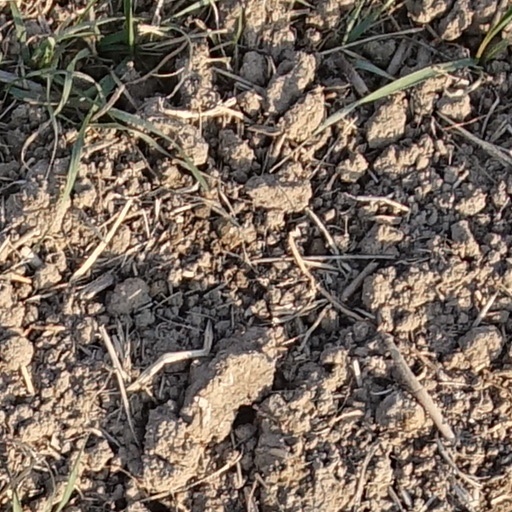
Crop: wheat